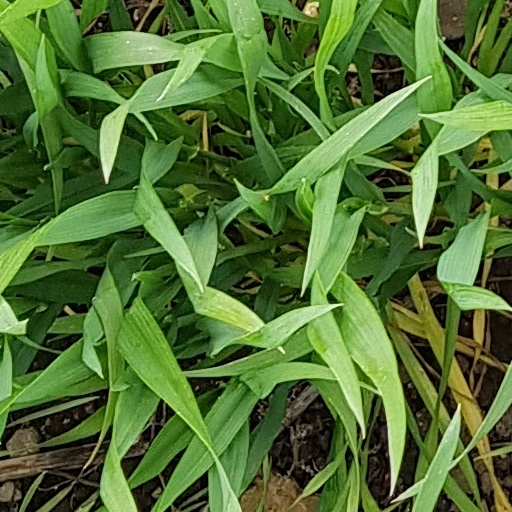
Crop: wheat